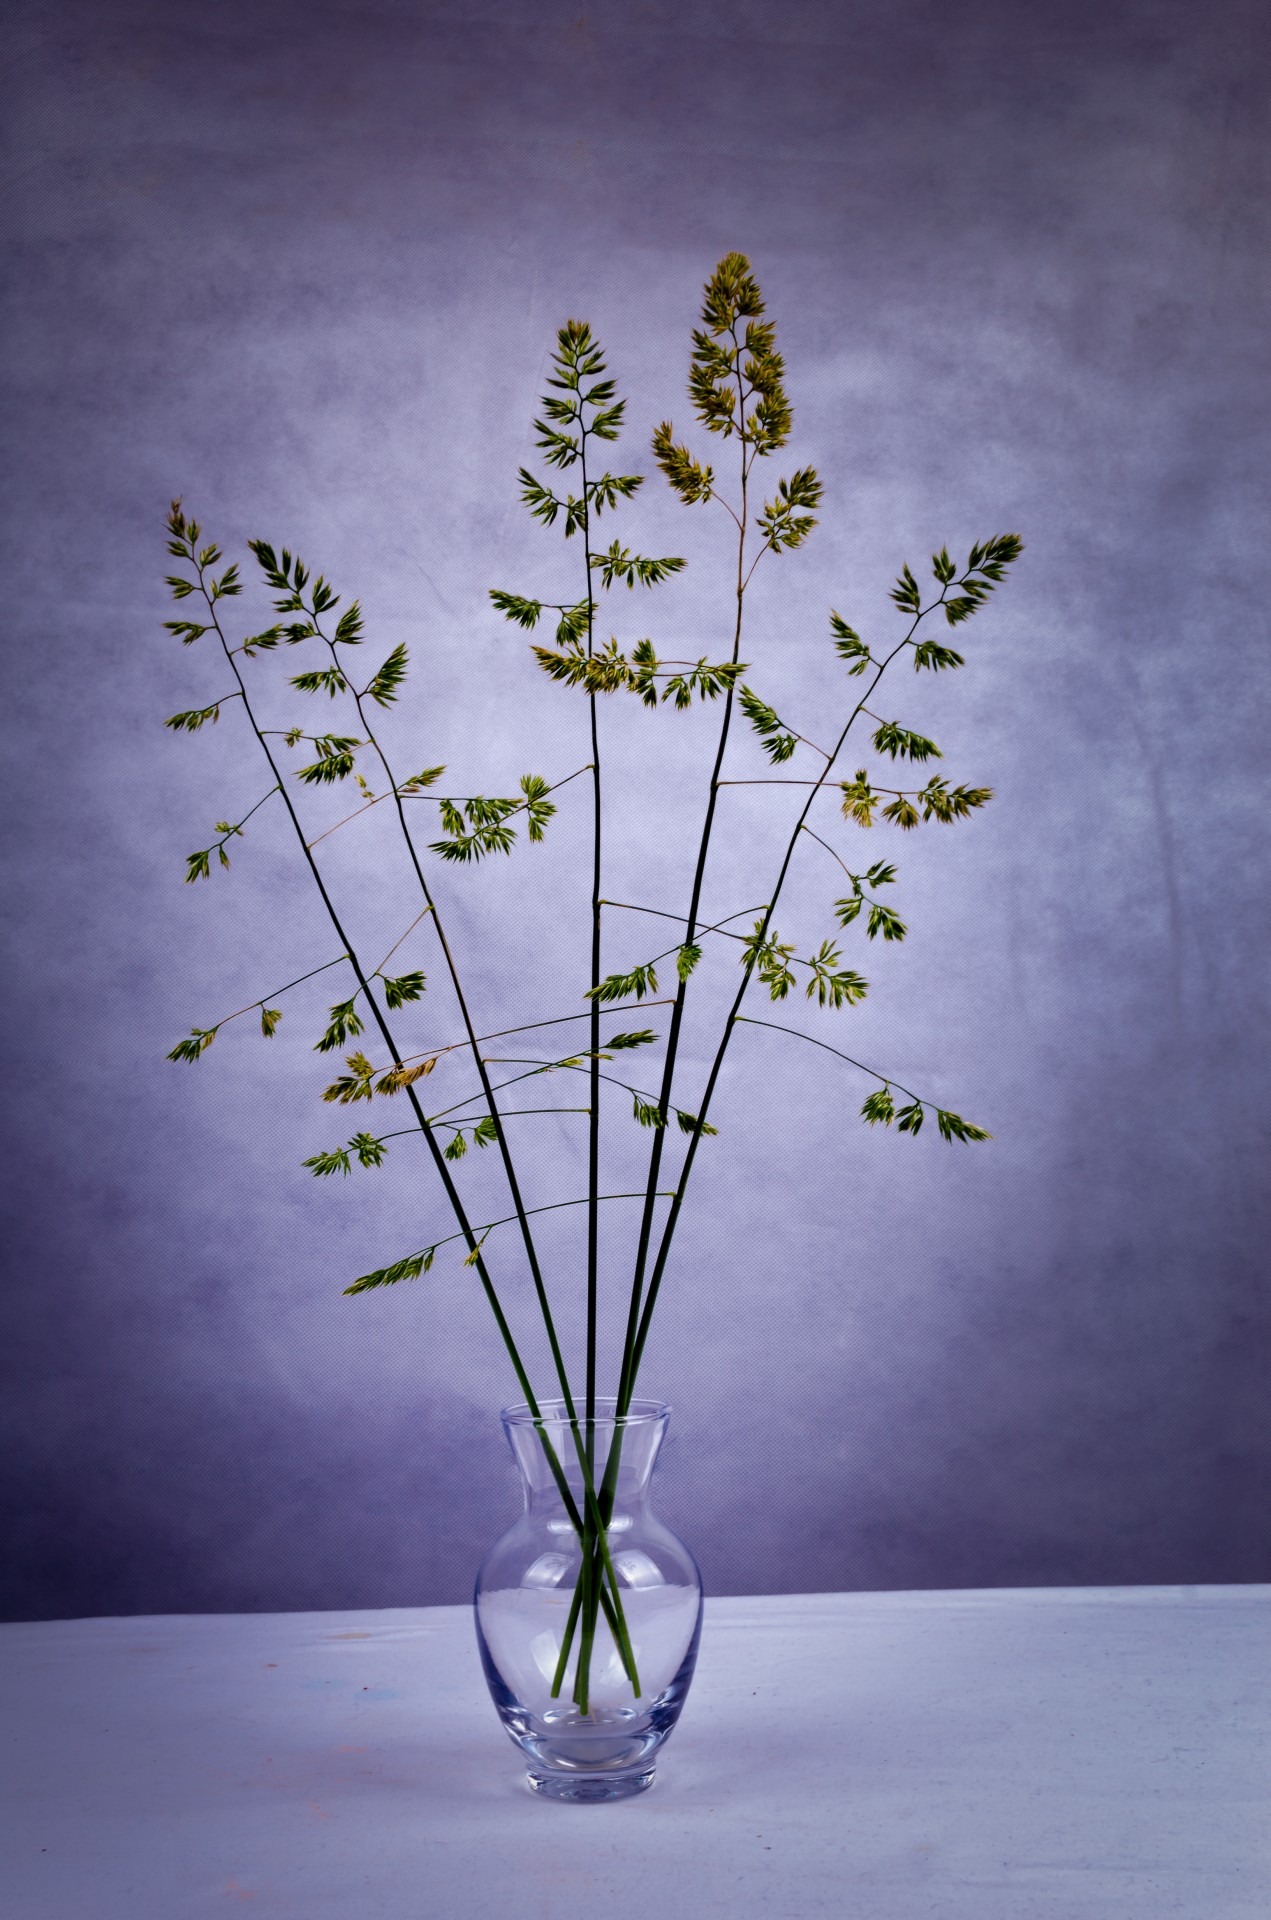
tree, nature, branch, plant, field, leaf, flower, glass, summer, environment, vase, green, herb, pasture, flora, season, twig, life, art, scene, front, conservation, backgrounds, ikebana, plant stem